Fold and thrust belt

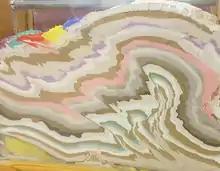
Modelling of a fold and thrust belt in a sand box

A fold and thrust belt is a series of mountainous foothills adjacent to an orogenic belt, which forms due to contractional tectonics. Fold and thrust belts commonly form in the forelands adjacent to major orogens as deformation propagates outwards. Fold and thrust belts usually comprise both folds and thrust faults, commonly interrelated.